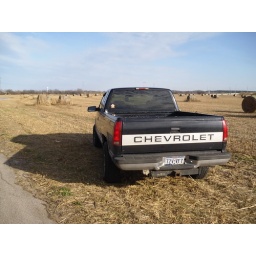
Foundry truck in a field